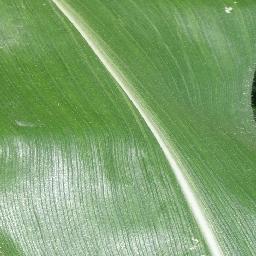
Label: Corn___healthy